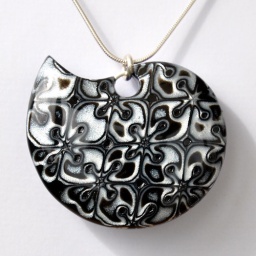
Paisley in black and white